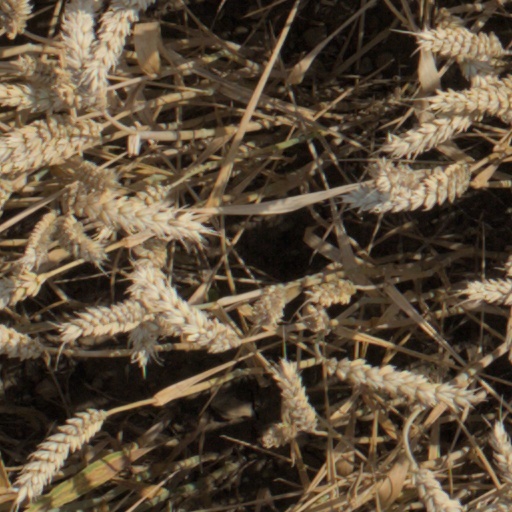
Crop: wheat